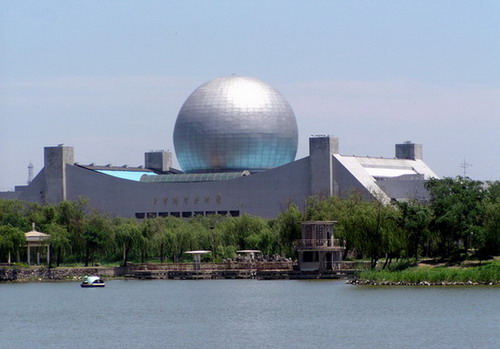
地标名称：天津科学技术馆
所在城市：天津市·河西区